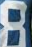
Number: 8